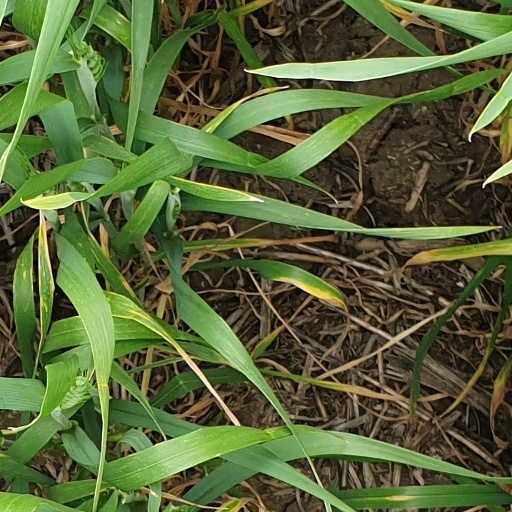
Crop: wheat